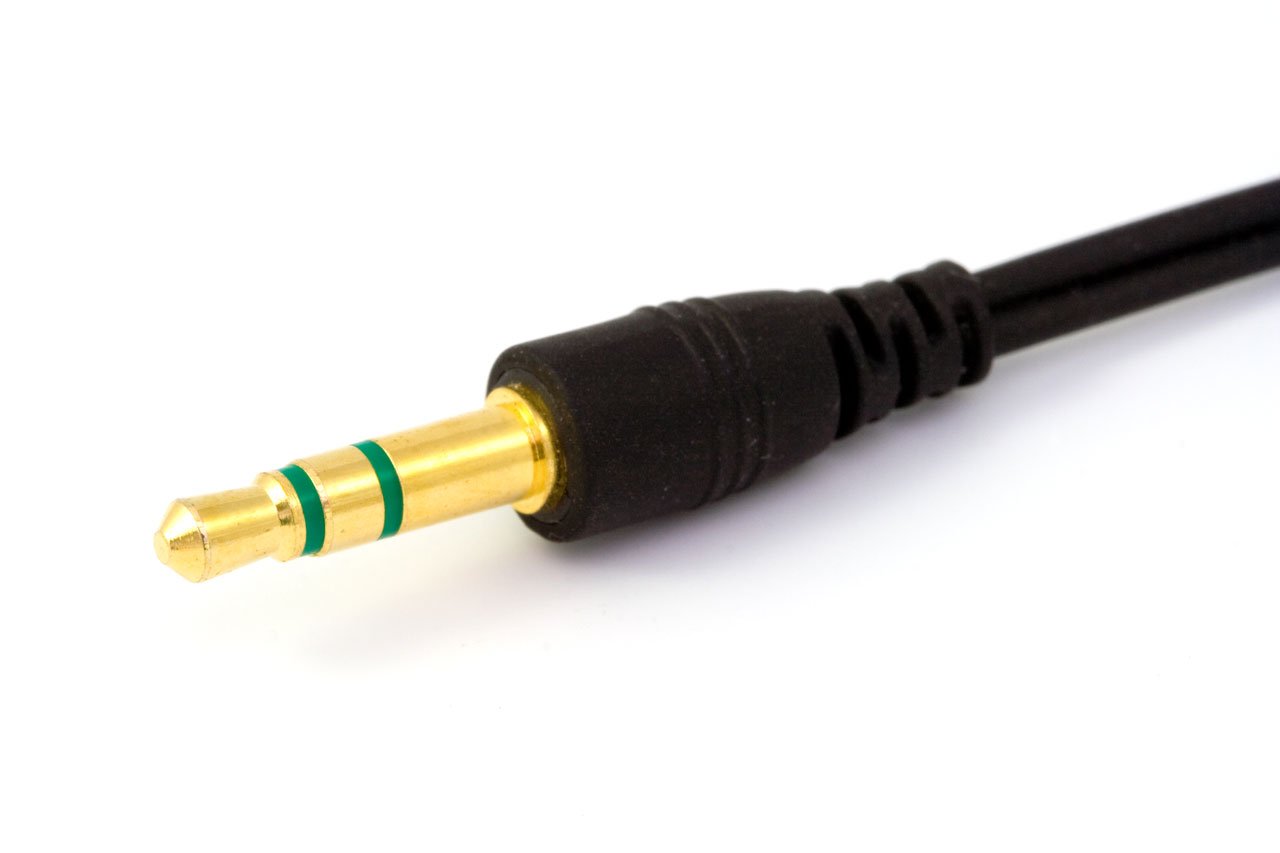
technology, cable, wire, equipment, electrical, cord, product, gold, jack, connect, electric, connection, plug, connector, electronic device, electronics accessory, electrical connector, coaxial cable